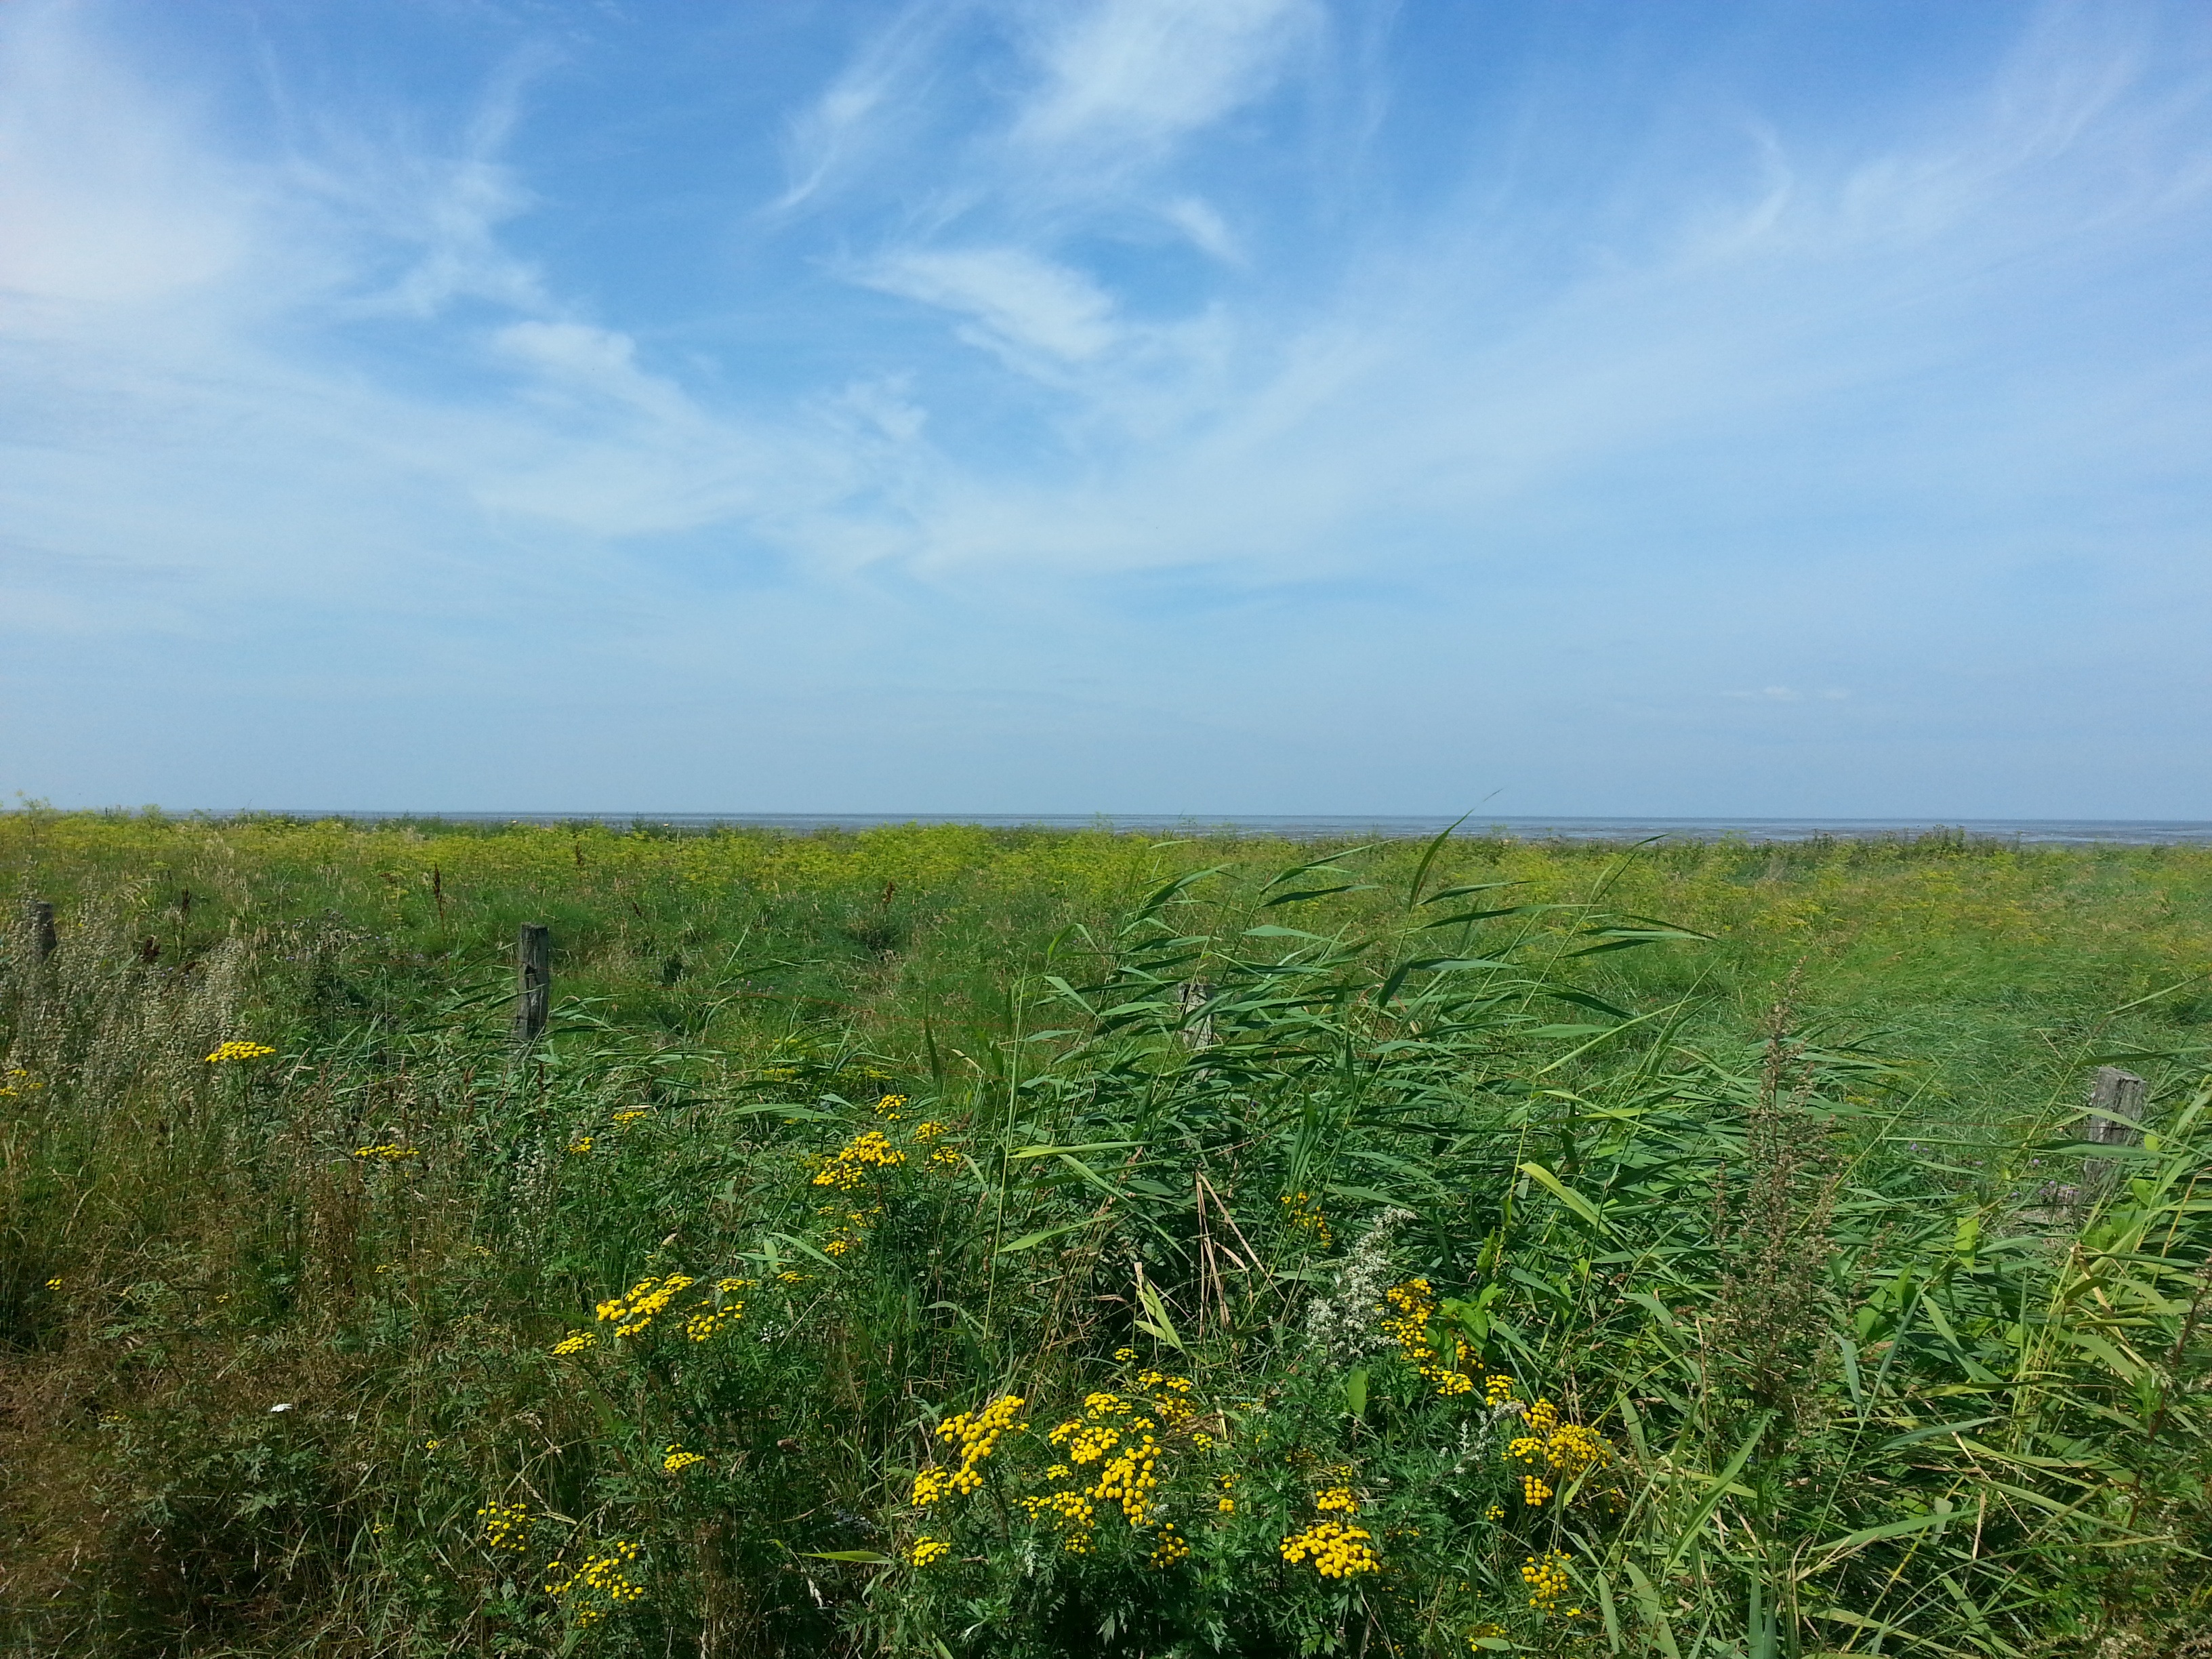
landscape, grass, horizon, marsh, wilderness, plant, sky, field, meadow, prairie, hill, flower, crop, pasture, soil, agriculture, savanna, plain, wildflower, grassland, vegetation, wetland, plateau, habitat, north sea, ecosystem, cuxhaven, steppe, rural area, natural environment, geographical feature, grass family, ecoregion